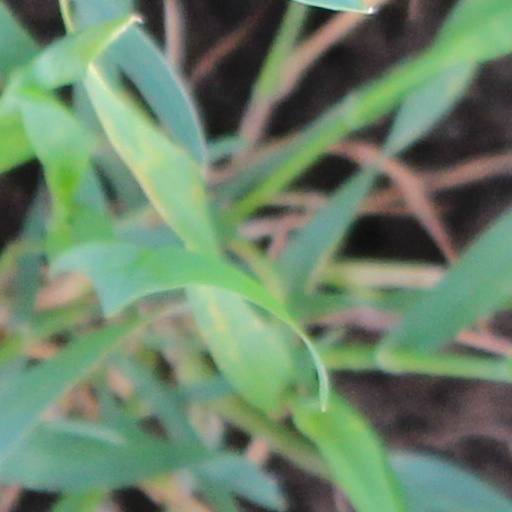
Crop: wheat